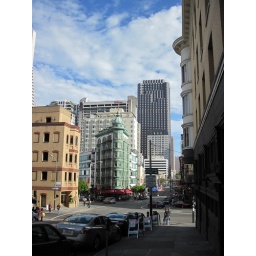
A day walking around SF. Random pictures of beautiful building and steetsA day walking around San Francisco. Random pictures of beautiful streets and buildings.